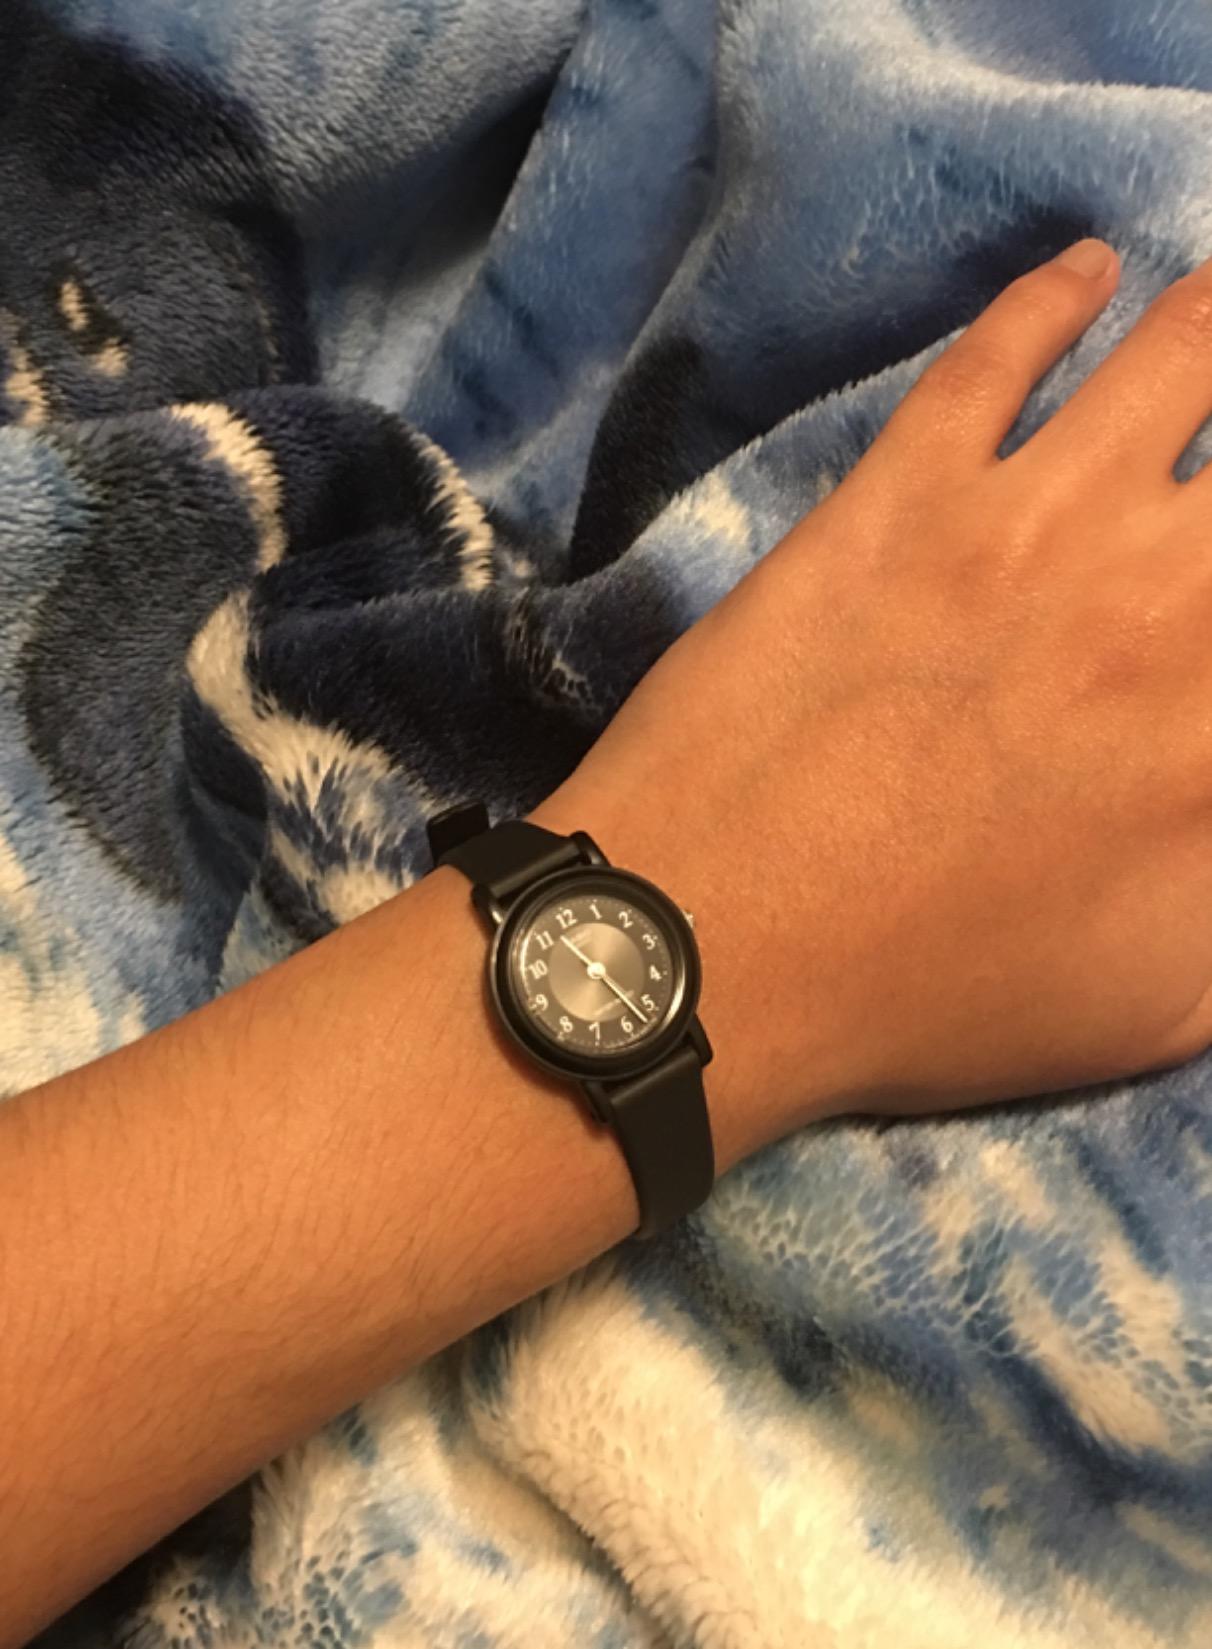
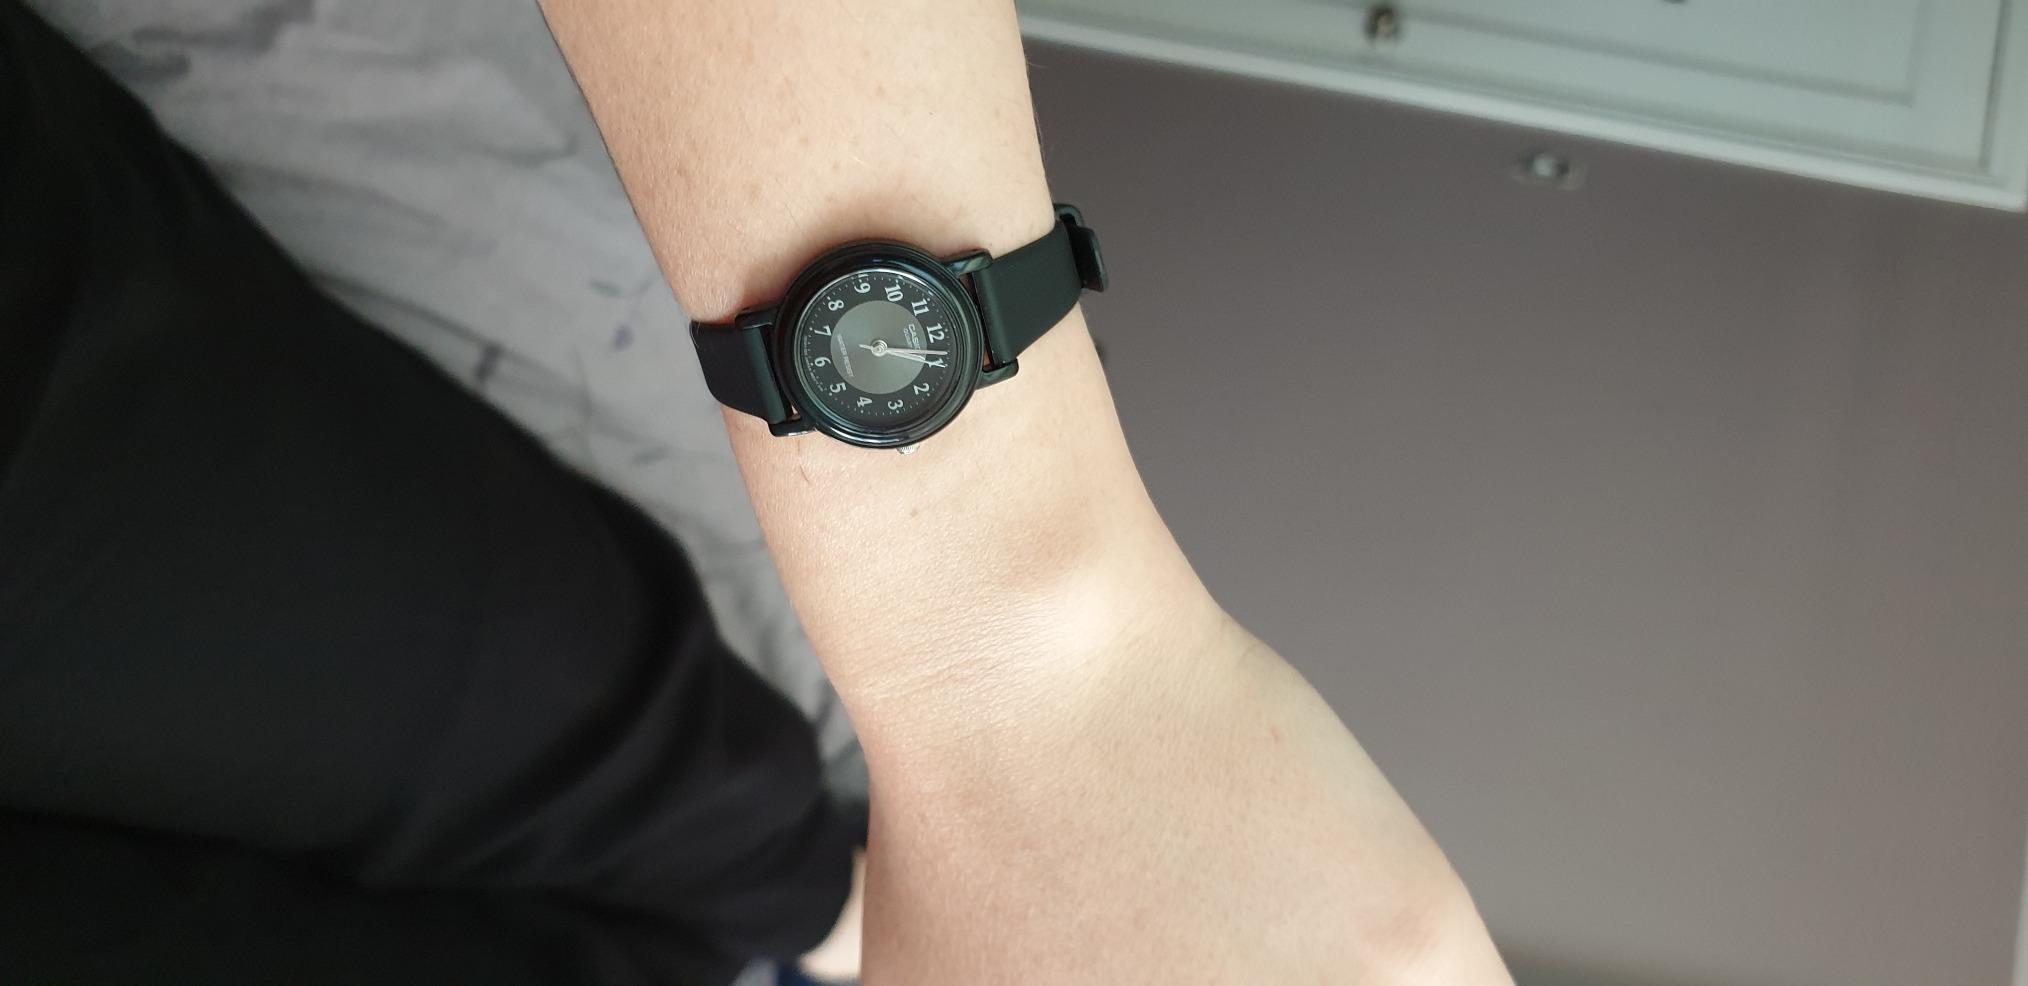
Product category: accessories_watch
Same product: yes